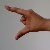
The image shows a hand gesture representing the letter 'Z' in Indian Sign Language.